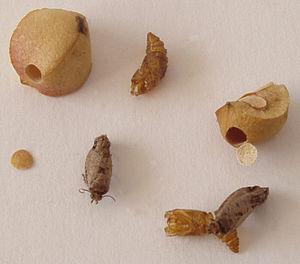
« Pois sauteurs du Mexique » est le nom usuel donné aux graines d'une euphorbiacée dans lesquelles un papillon, le carpocapse des euphorbiacées a pondu ses œufs. Les graines donnent l'illusion d'être vivantes lorsque, après l'éclosion des œufs, les larves en développement à l'intérieur des graines se manifestent en les faisant sautiller de quelques millimètres. La hauteur des sauts atteint parfois un centimètre.